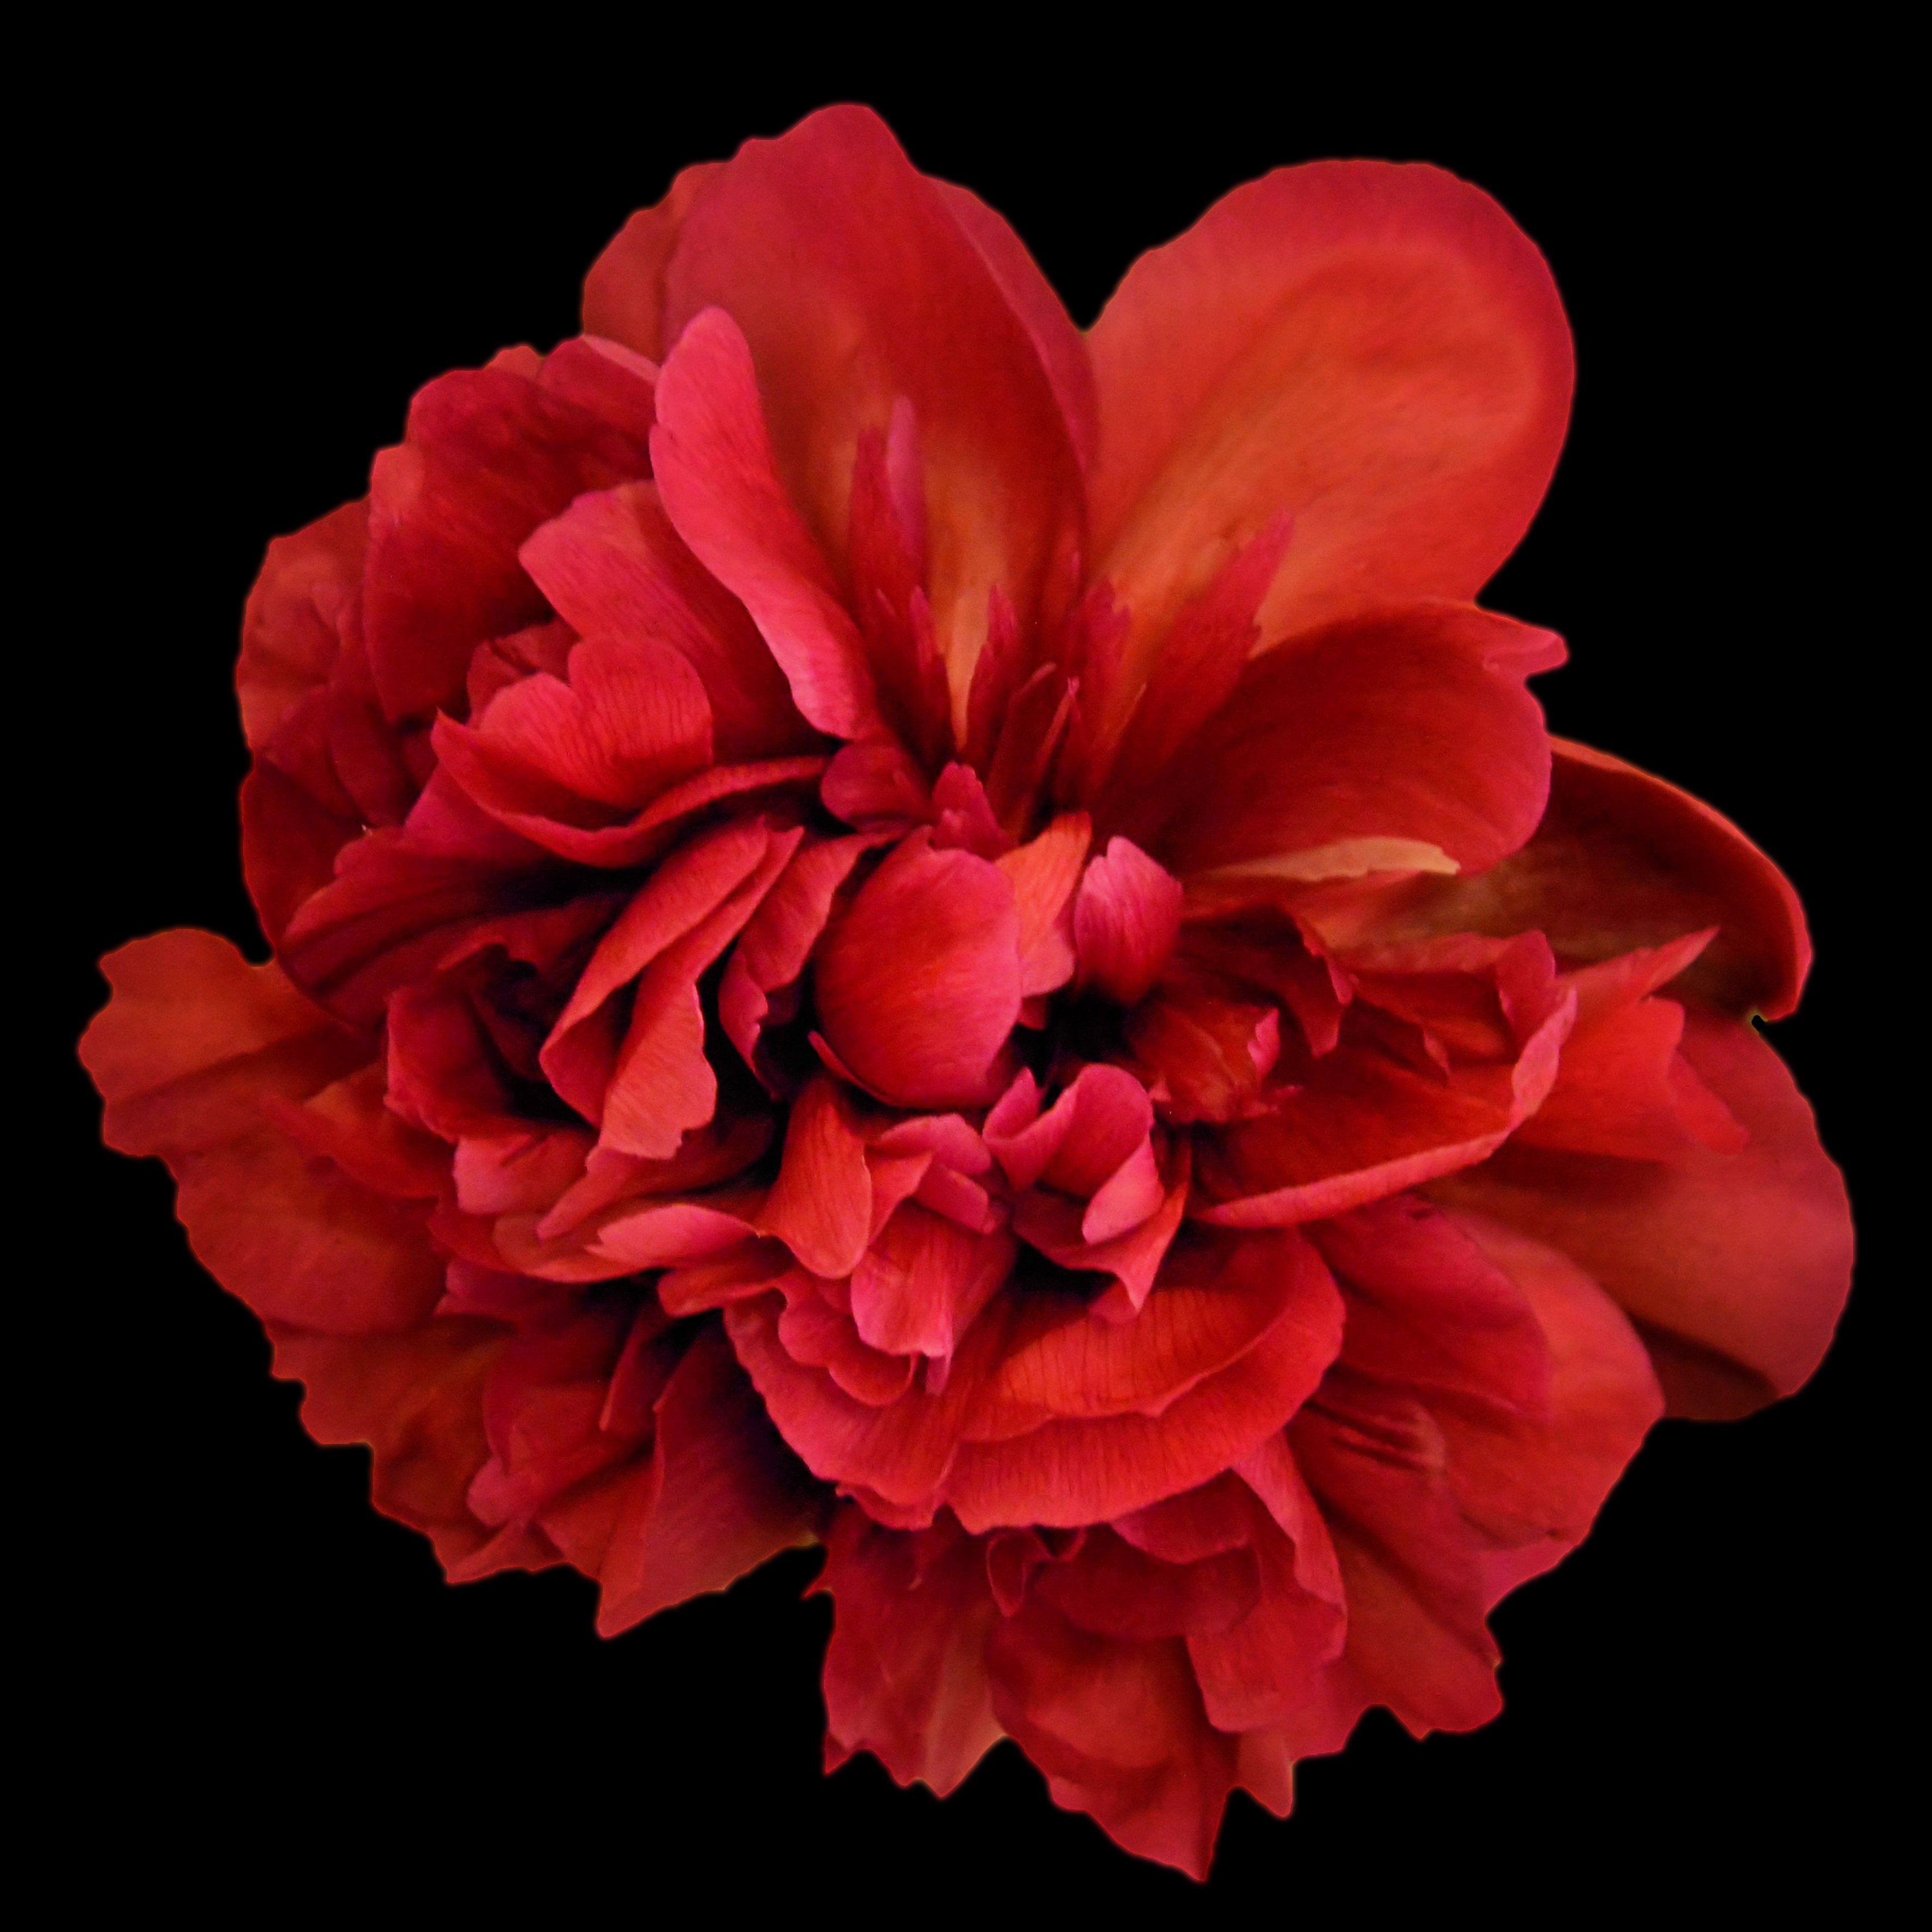
blossom, plant, flower, petal, bloom, spring, red, garden, pink, flora, carnation, peony, macro photography, flowering plant, pentecost, land plant